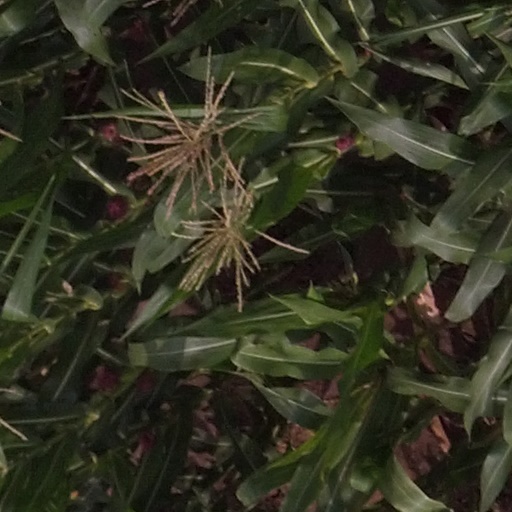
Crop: maize; corn